Jeff Immelt

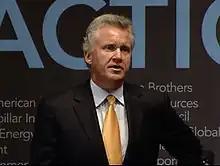
Immelt at the U.S. Climate Action Partnership in January 2007

Immelt joined General Electric in 1982, working in GE's plastics, appliances, and healthcare businesses. He became a GE corporate officer in 1989, joined the GE Capital board in 1997 and took the reins of the corporate leadership of GE Healthcare before assuming his position as CEO in 2001.